Sarsuna satellite township

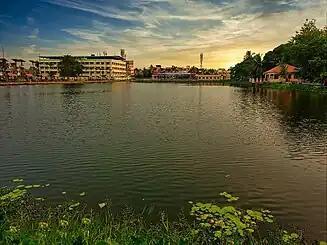
Sarsuna College Lake, located within Sarsuna Satellite Township

Sarsuna Satellite Township (also known as Shakuntala Park Housing Estate) is a mini township located in Southwest Kolkata, and forms part of the greater Behala region in the Indian state of West Bengal.